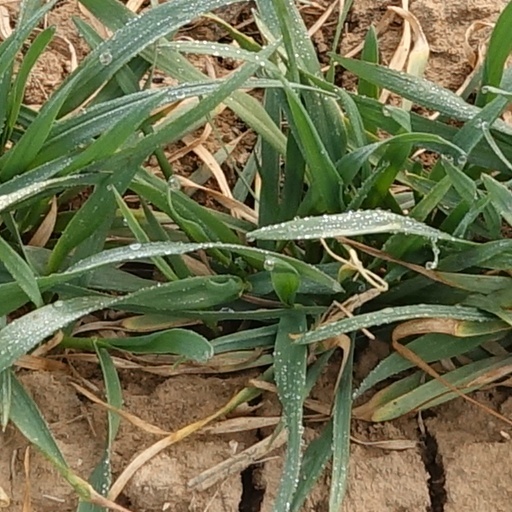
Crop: wheat